Sassafras albidum

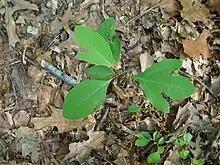
Sassafras with all 3 lobe variations seen.

"Sassafras albidum" was a well-used plant by Native Americans in what is now the Southeastern United States prior to the European colonization. The Choctaw word for sassafras is "Kvfi," and it was used by them principally as a soup thickener. It was known as "Winauk" in Delaware and Virginia, and is called "Pauame" by the Timuca.